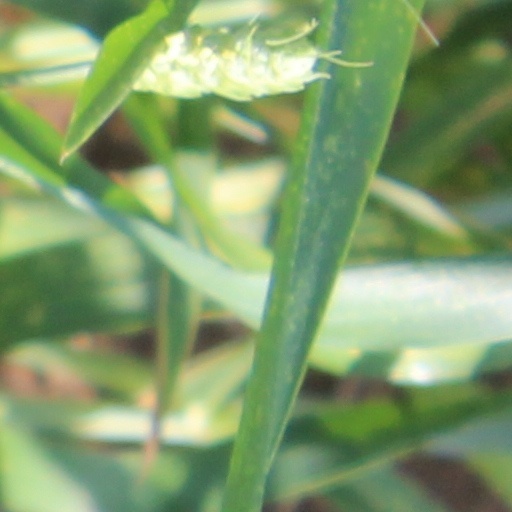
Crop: wheat